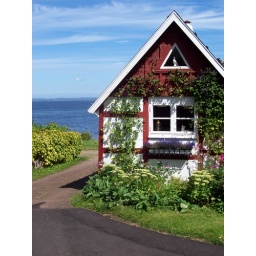
A cute house in Arild.